Nightcap (drink)

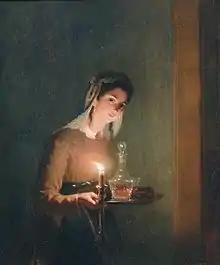
"A Bedtime Drink" by Dutch painter Johannes Rosierse

A nightcap is a drink taken shortly before bedtime. For example, a small alcoholic beverage or glass of warm milk can supposedly promote a good night's sleep.